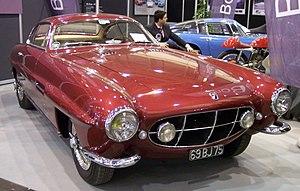
La Jaguar XK120 est une voiture de sport à deux places produite par la marque automobile britannique Jaguar de 1948 à 1954.